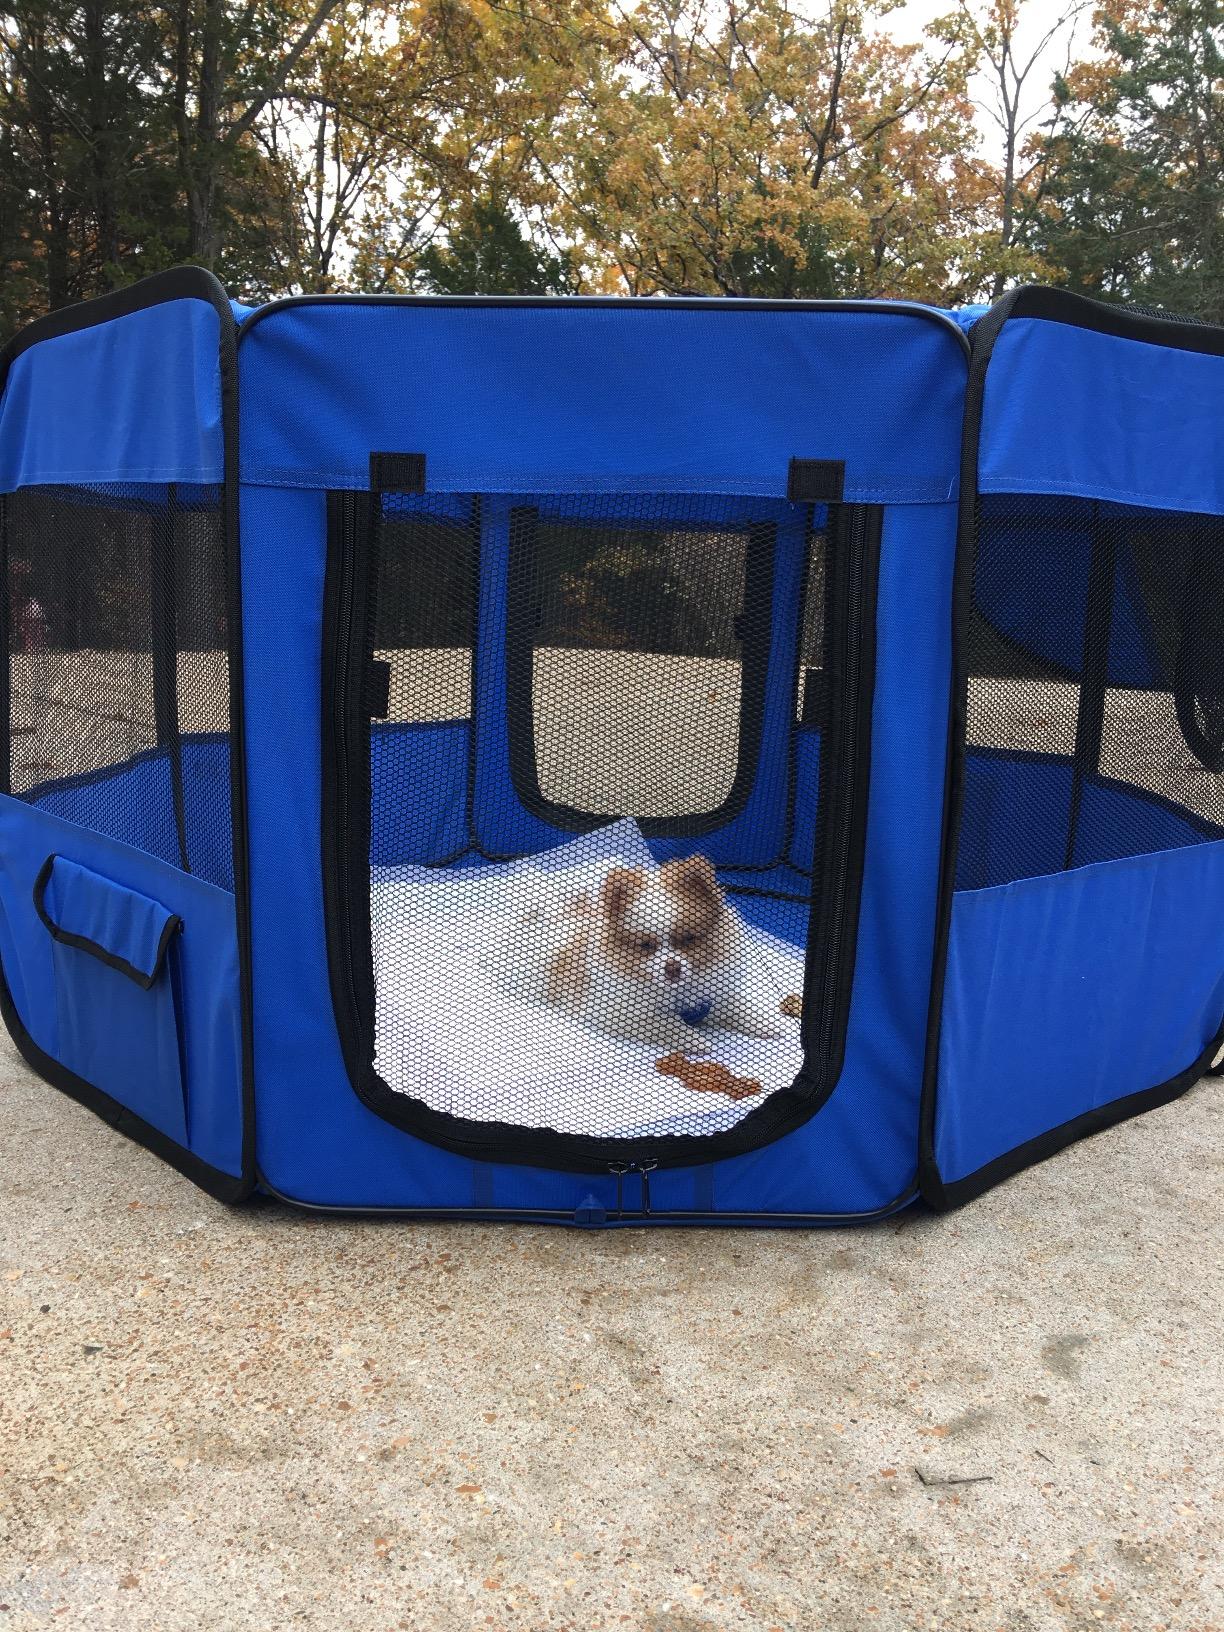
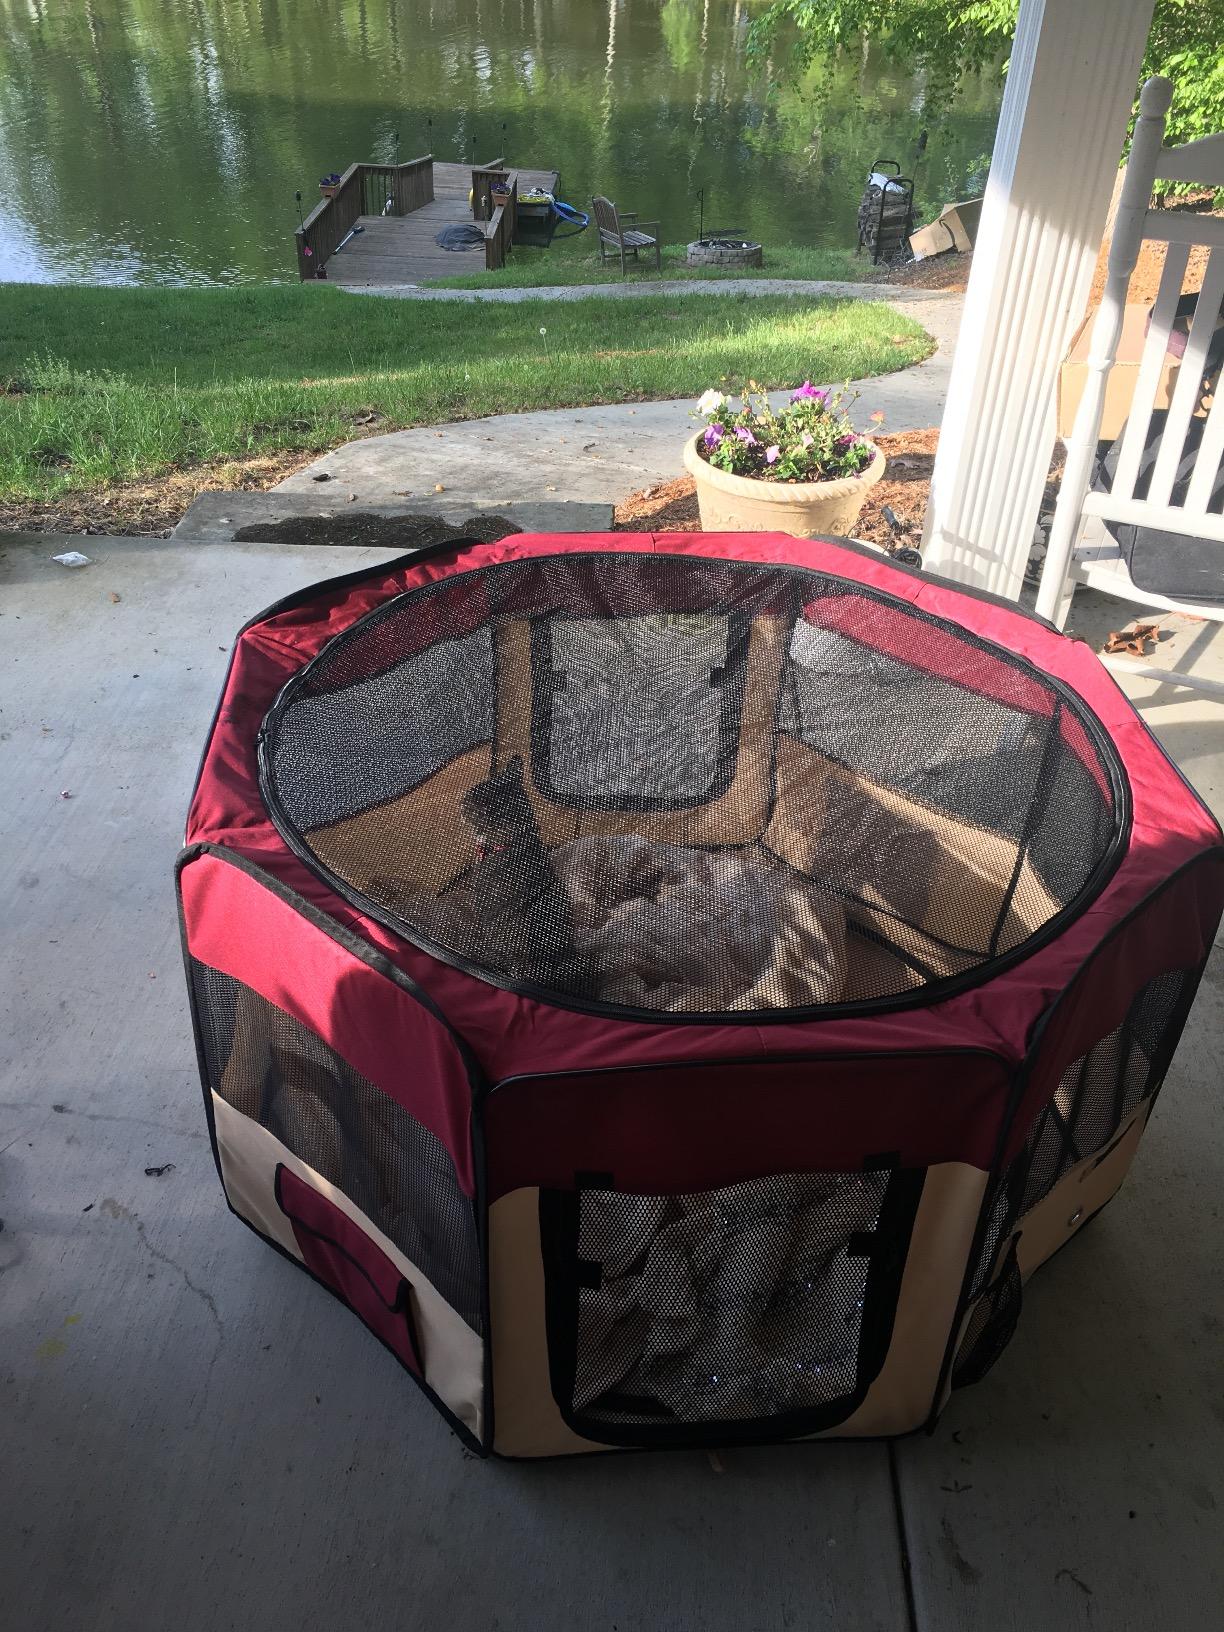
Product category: items_kennel
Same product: no